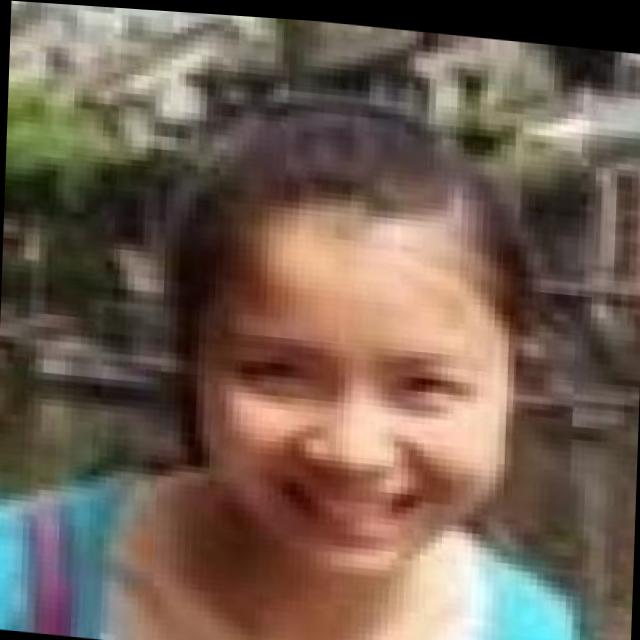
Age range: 21-44